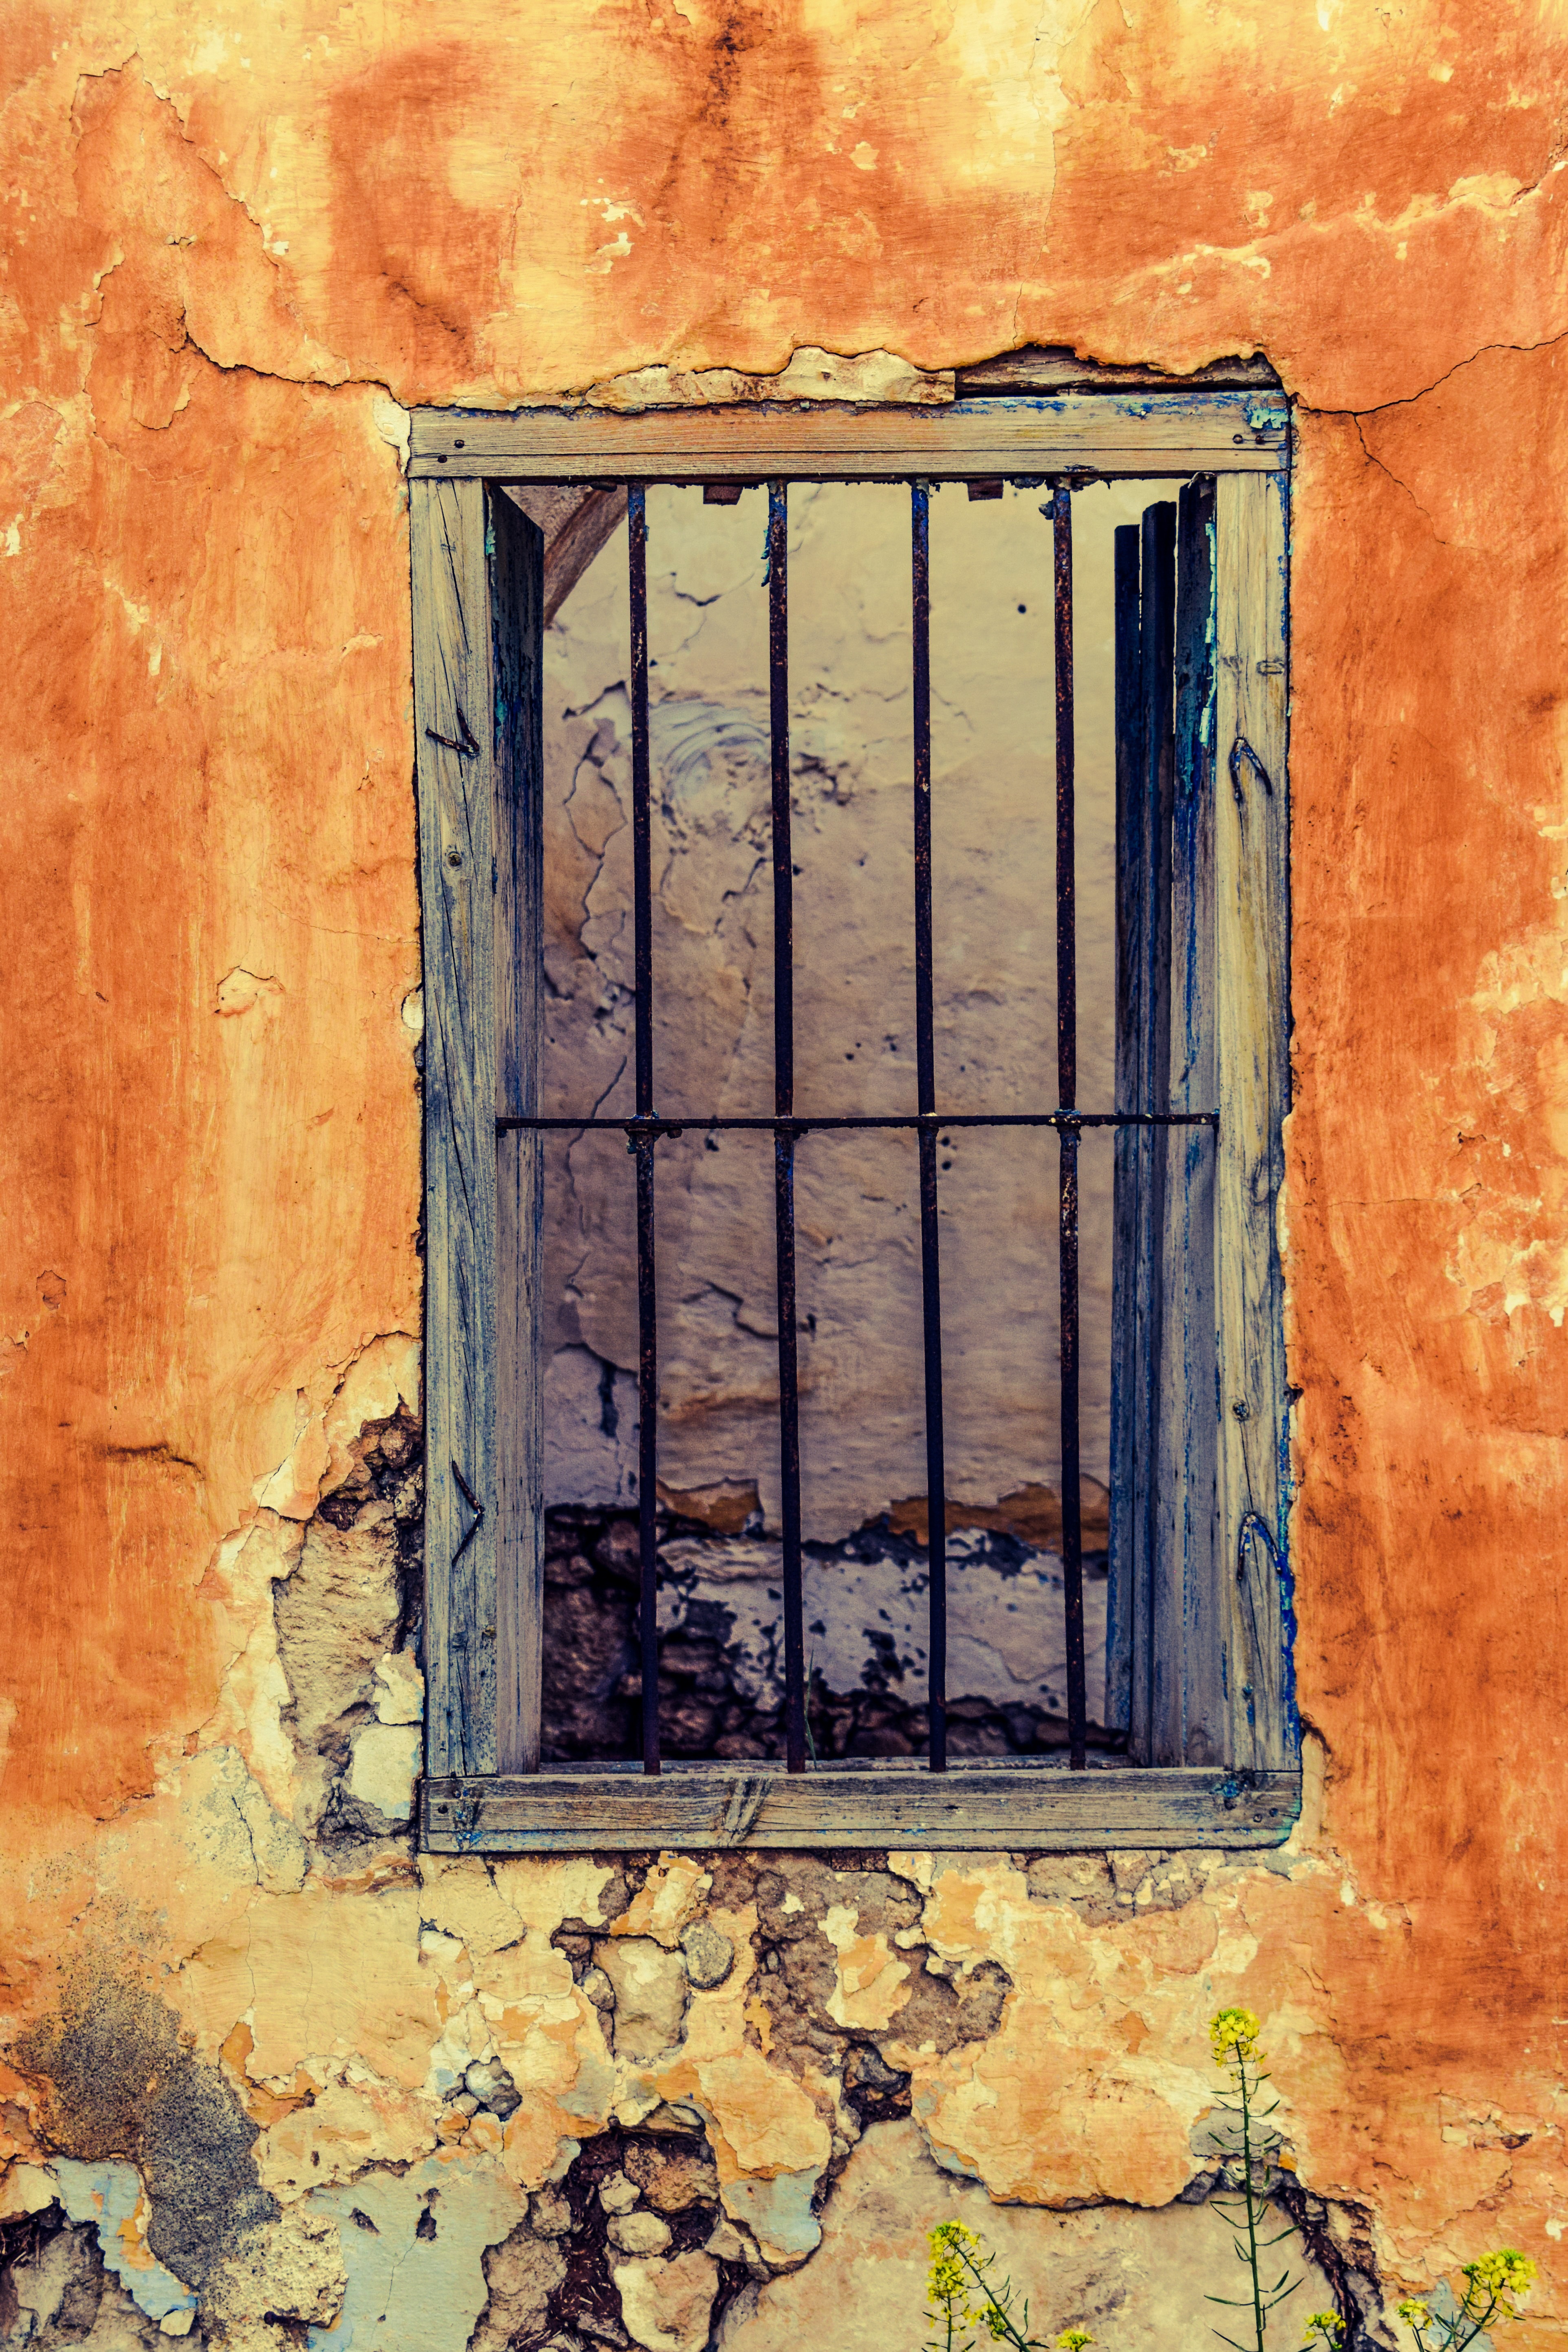
sky, texture, window, wall, crack, paint, facade, abandoned, decay, ruin, yellow, door, painting, old house, art, damaged, cyprus, paralimni, modern art, watercolor paint, visual arts